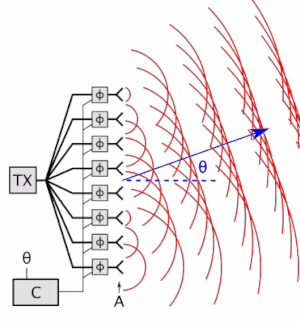
En télécommunications, une antenne réseau à commande de phase est un groupe d'antennes élémentaires alimentées avec des signaux dont la phase est ajustée de façon à obtenir le diagramme de rayonnement voulu.